List of birds of Gibraltar

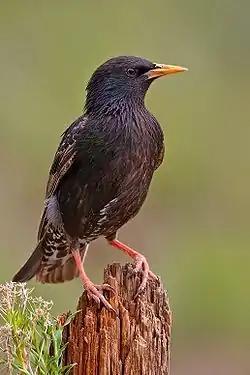
European starling, winter visitor in varying numbers.

Starlings are small to medium-sized passerine birds. Their flight is strong and direct and they are very gregarious. Their preferred habitat is fairly open country. They eat insects and fruit. Plumage is typically dark with a metallic sheen.